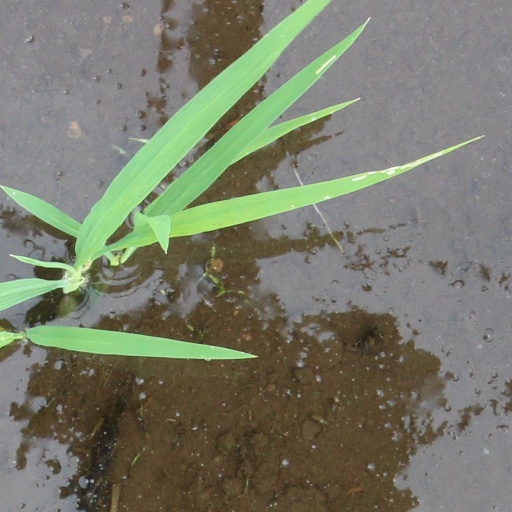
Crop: rice